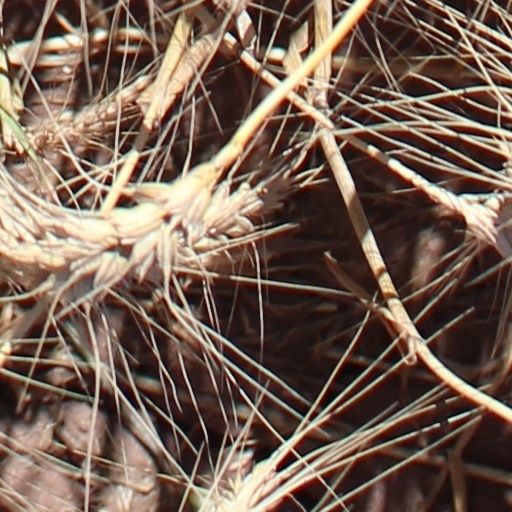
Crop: wheat